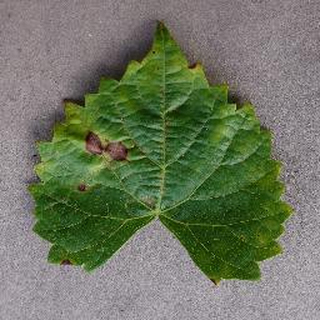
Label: grape_black_rot